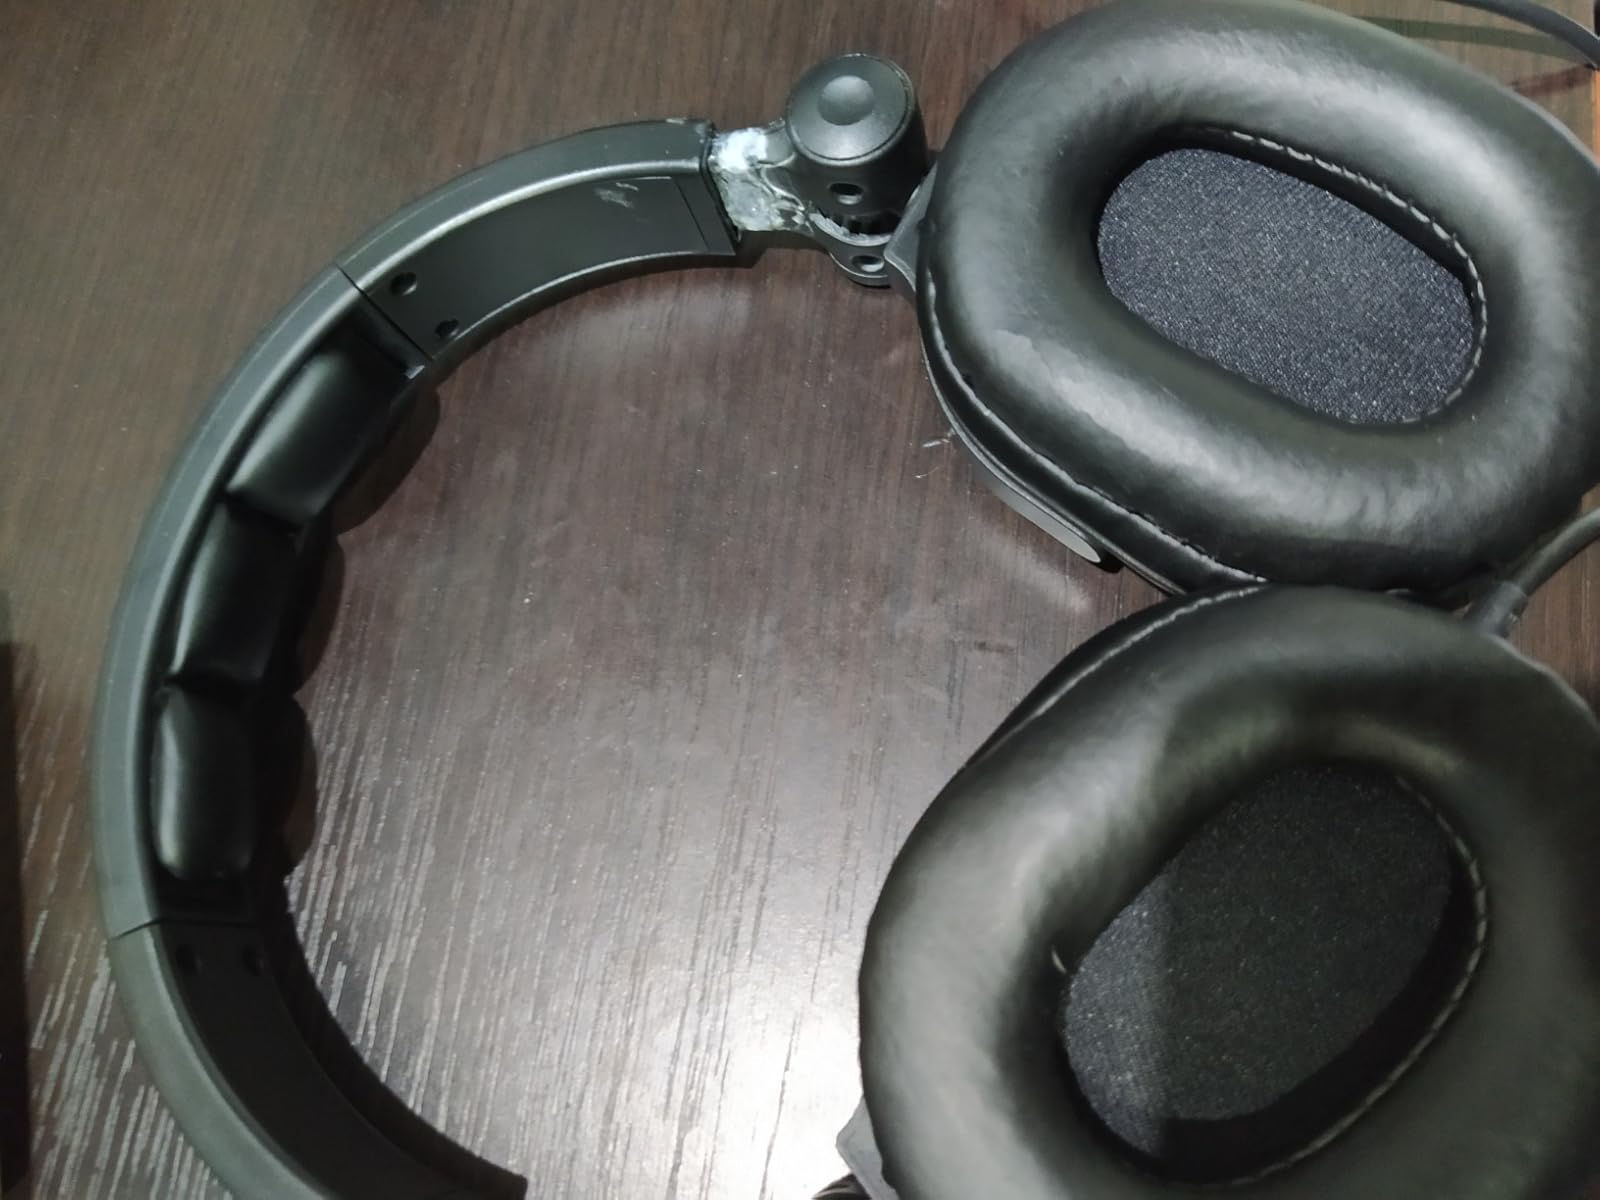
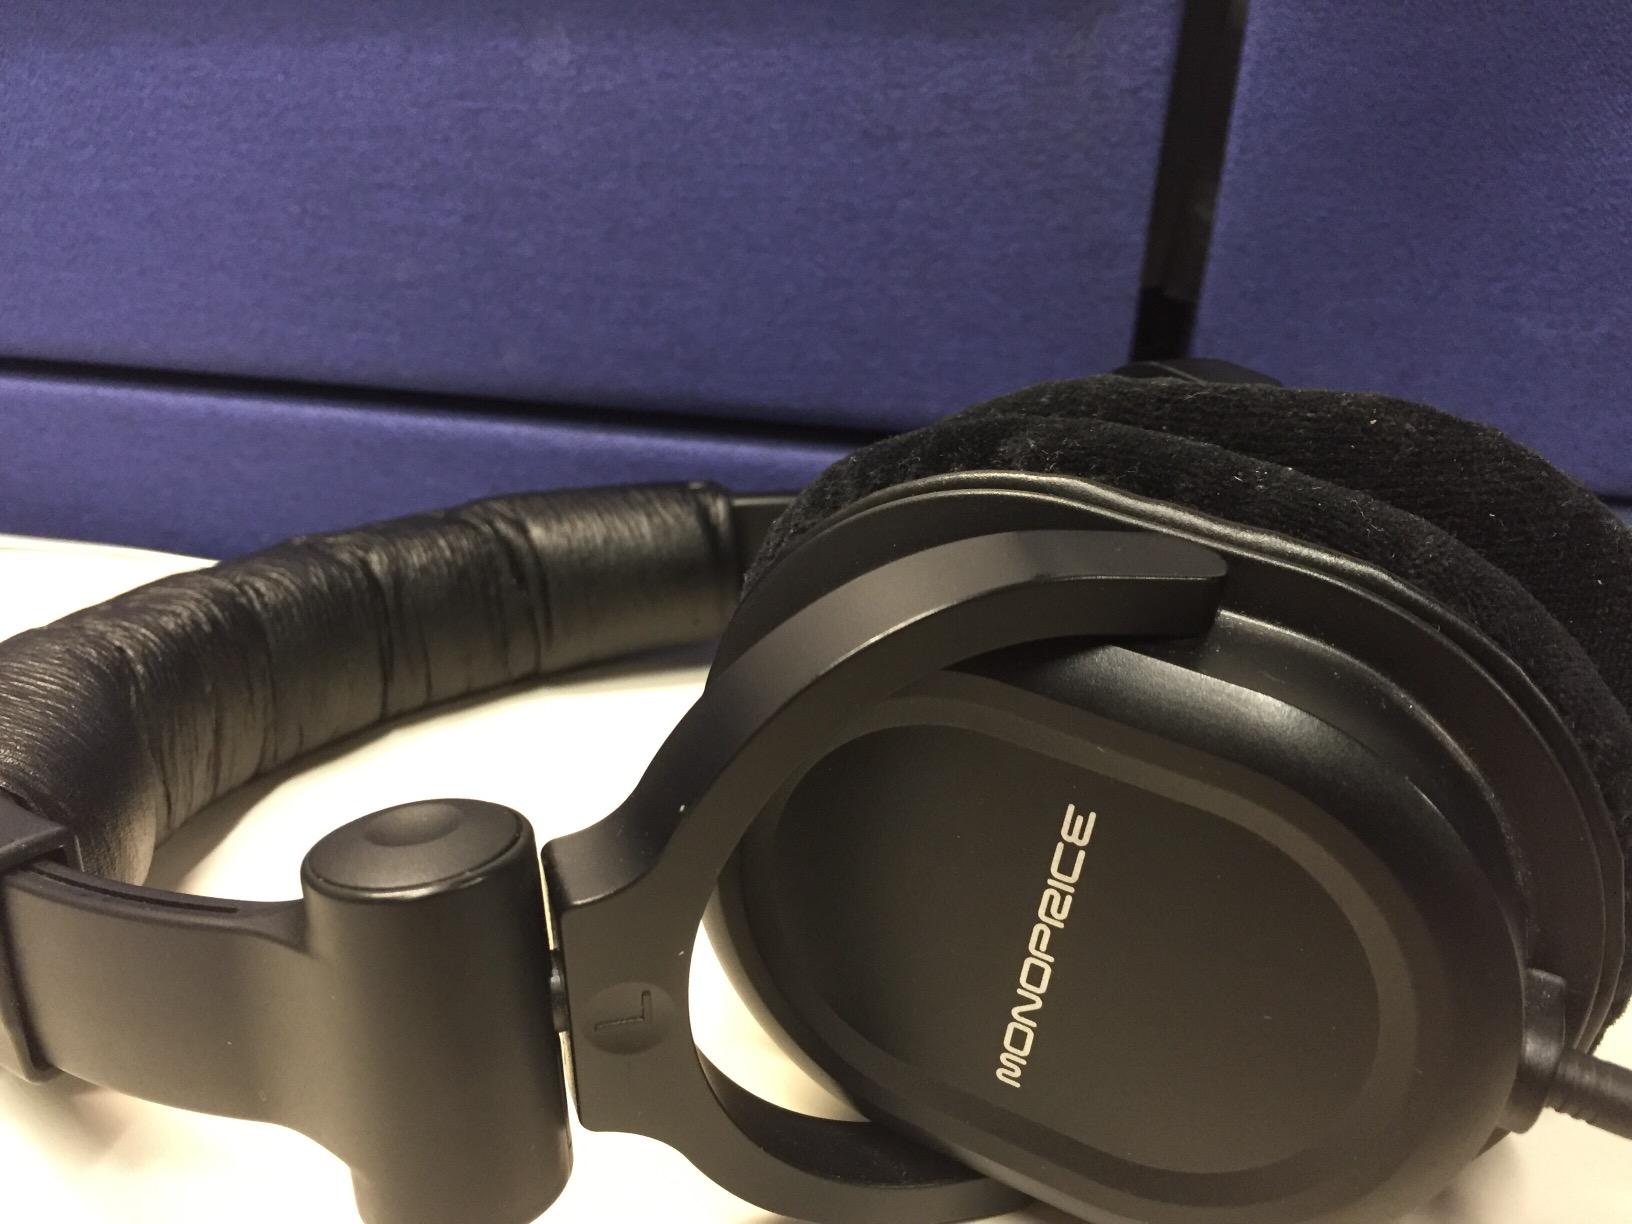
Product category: headphones
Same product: yes